Continental Hotel Budapest

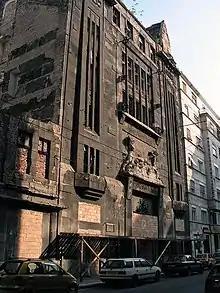
The building of the Hungária Bath in Budapest

The Continental Hotel is a hotel in Budapest, Hungary. The hotel is located on the corner of Nyár and Dohány streets, near the old Jewish quarter and the Klauzál Square Market Hall.